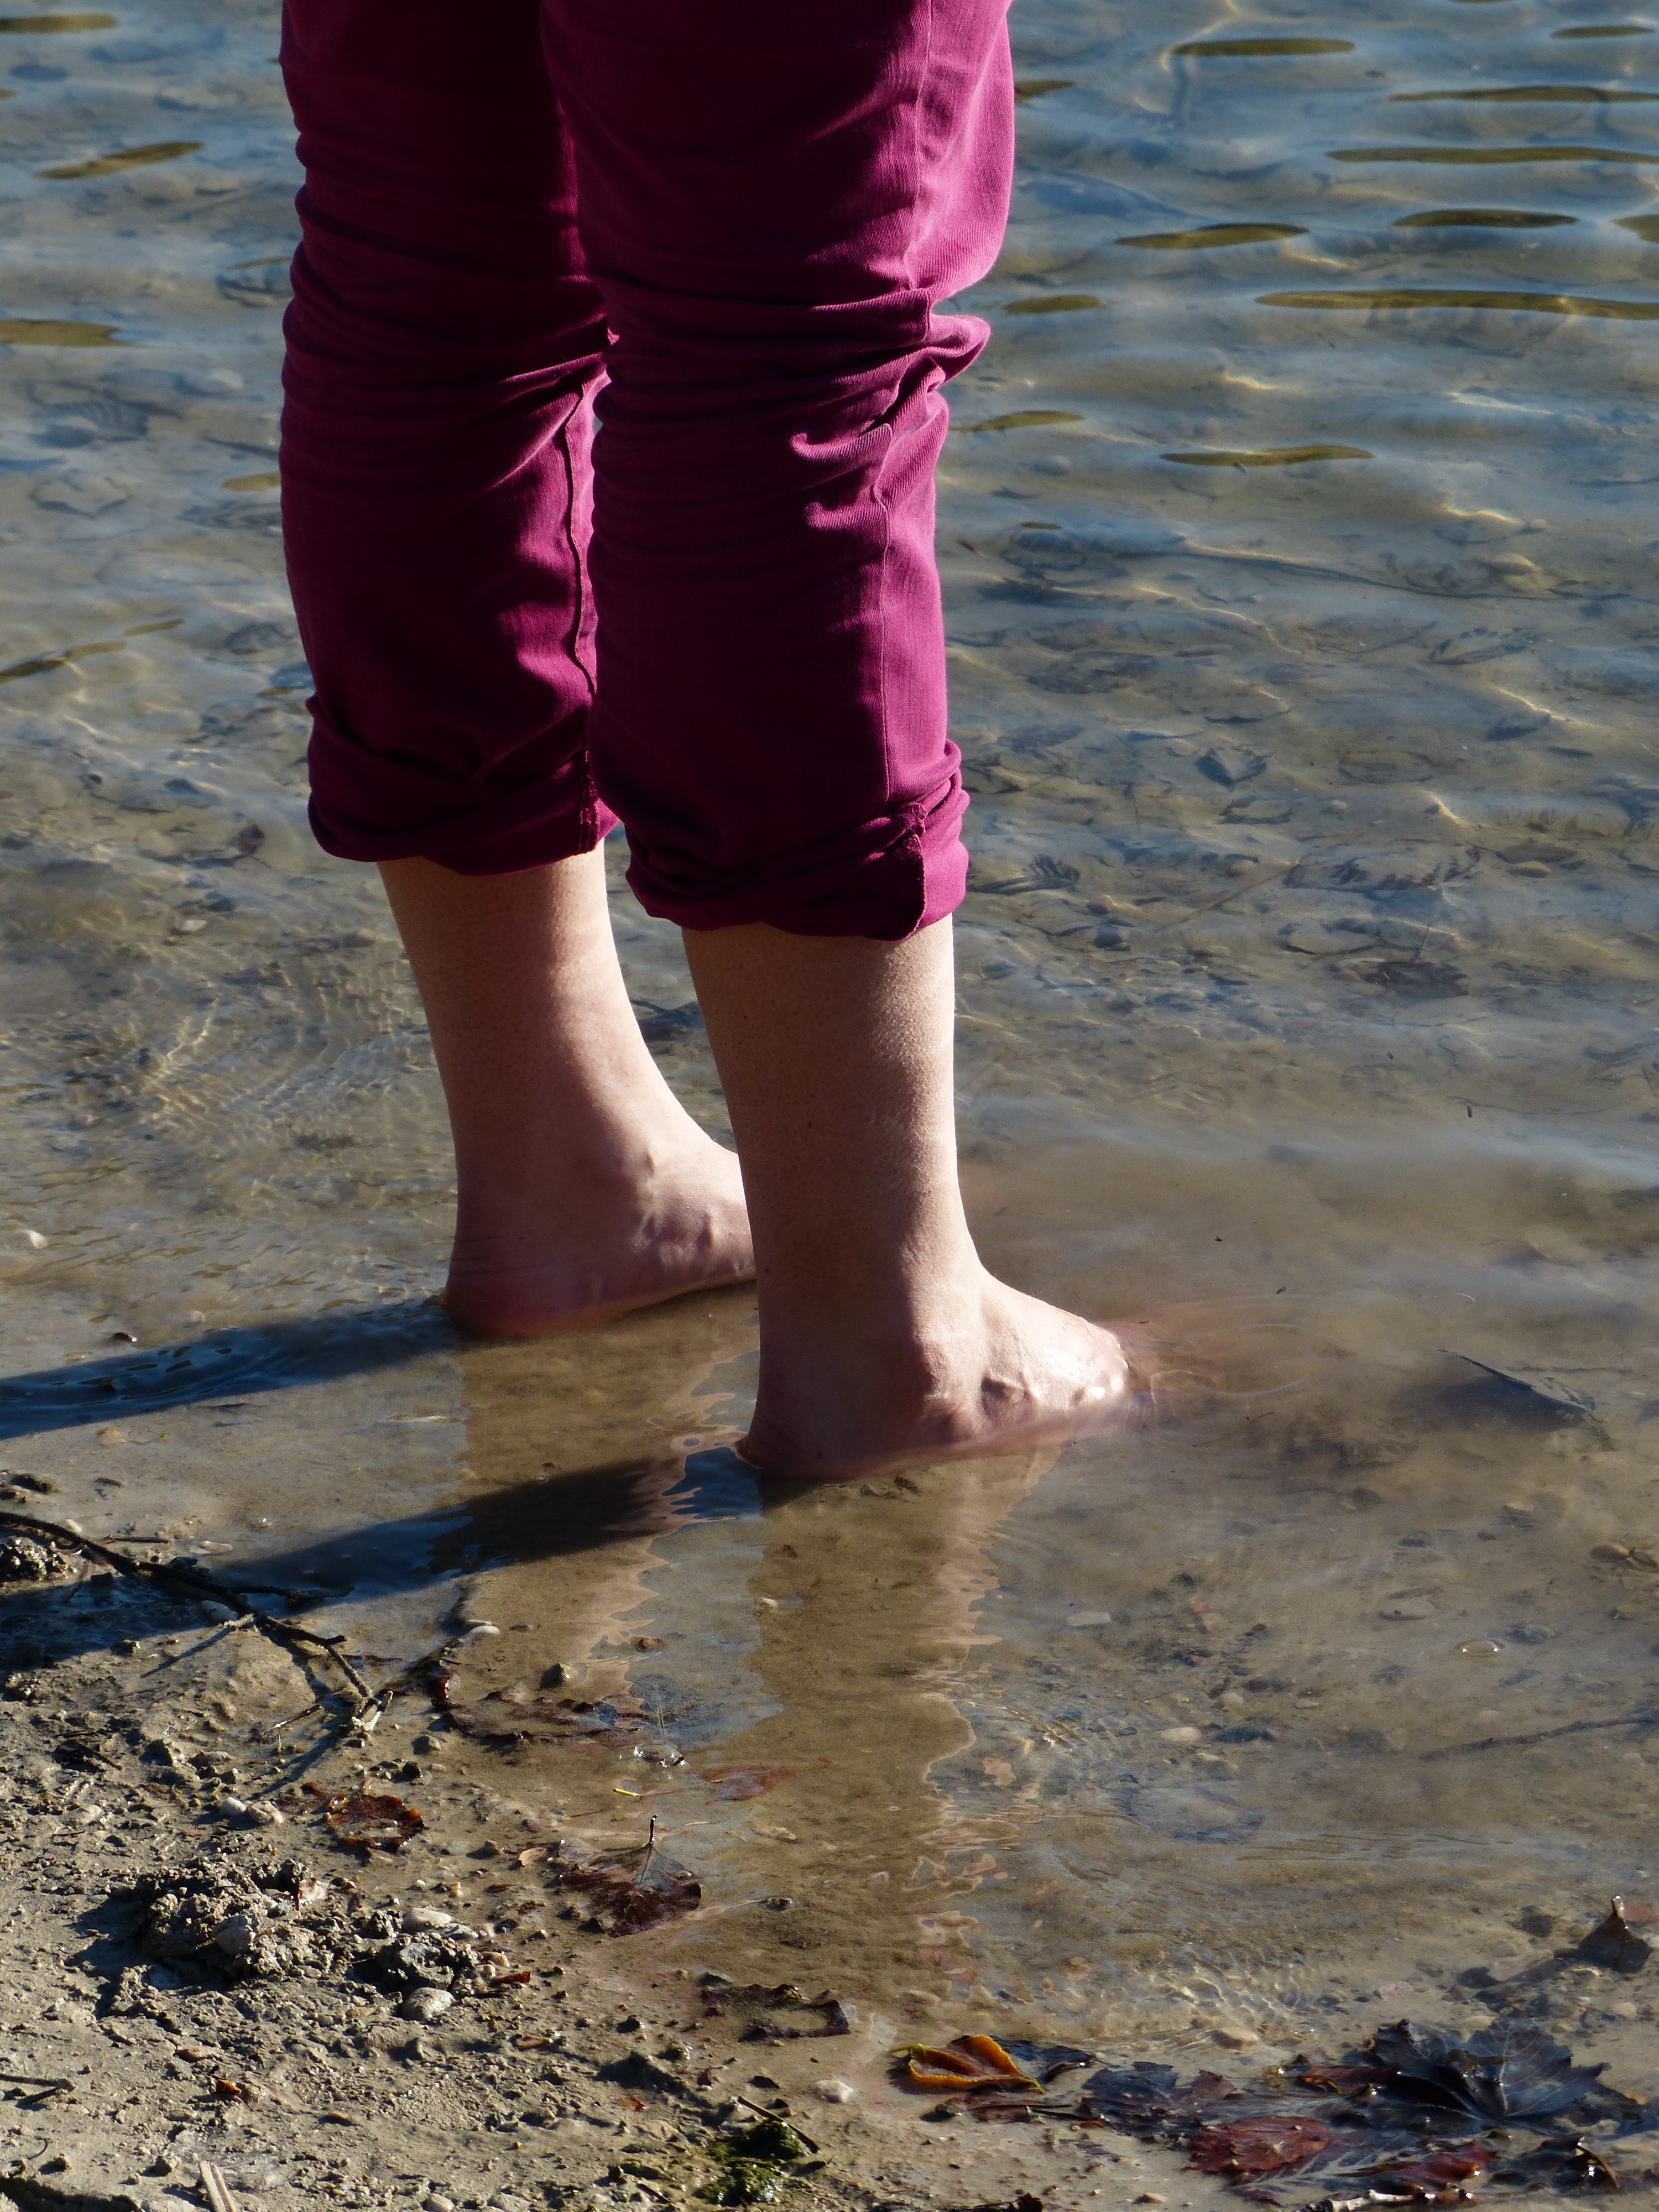
beach, sea, water, sand, cold, girl, lake, leg, spring, color, child, season, material, human body, barefoot, legs, photograph, image, frisch, human positions